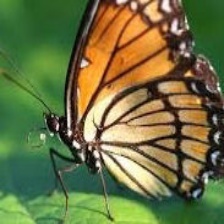
Species: VICEROY
Butterfly family (ImageNet category): monarch